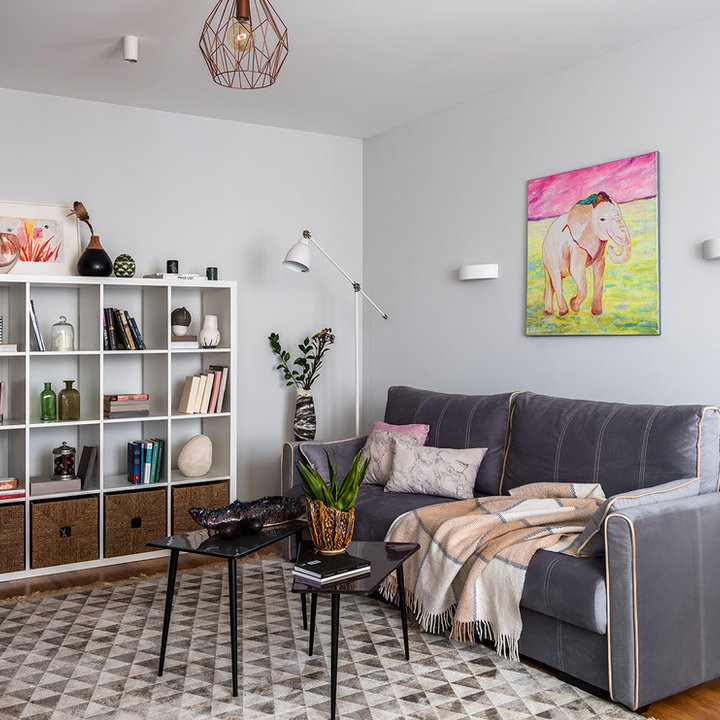
Style: Scandinavian